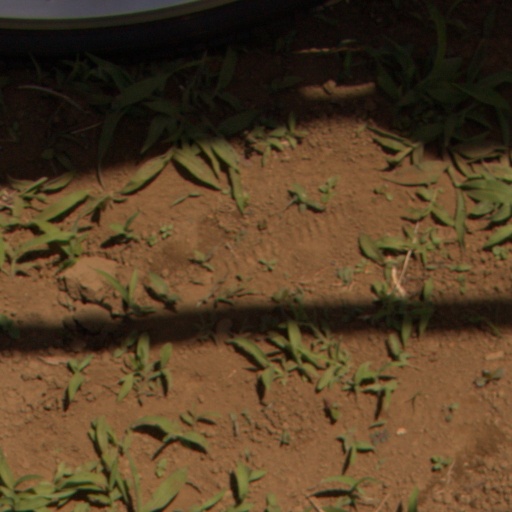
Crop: Jerusalem artichoke